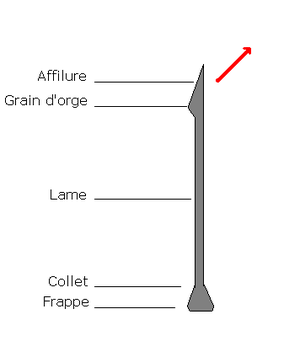
Schéma d'un clou à ferrer, importé par l'auteur du schéma
Le fer de cheval est une bande de métal recourbée en U servant à protéger de l'usure le dessous des sabots des équidés. L'invention date du IXᵉ siècle.